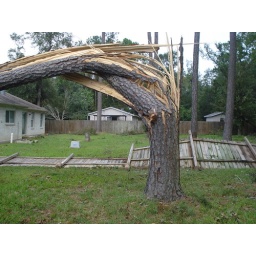
it's a 3ft in diameter pine tree